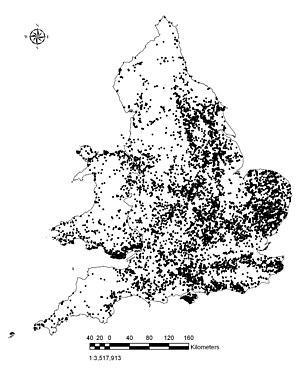
La Grande-Bretagne post-romaine est une période de transition dans l'histoire de l'Angleterre et du pays de Galles qui s'étend à cheval sur la fin de l'Antiquité et le début du Moyen Âge. L'expression anglaise Sub-Roman Britain est employée au premier chef dans un contexte archéologique, pour désigner la culture matérielle des habitants de la Grande-Bretagne dans l'Antiquité tardive.